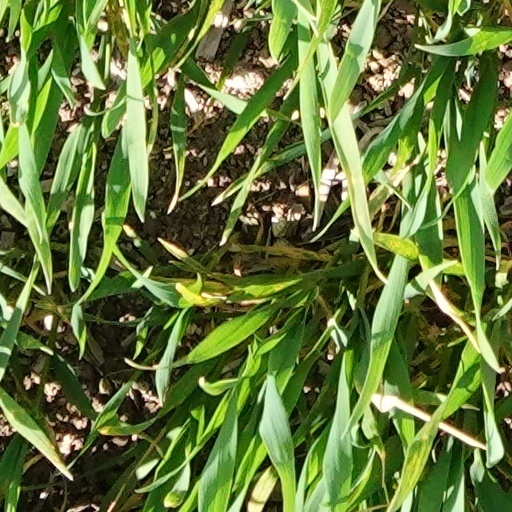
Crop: wheat